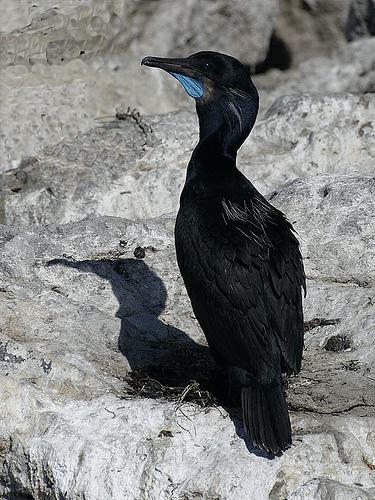
A photo of a brandt cormorant